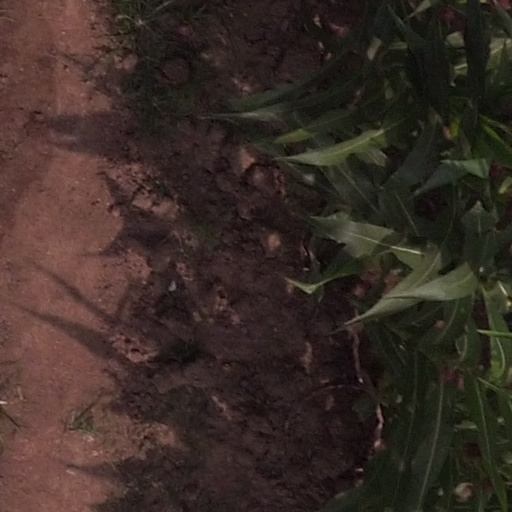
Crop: maize; corn